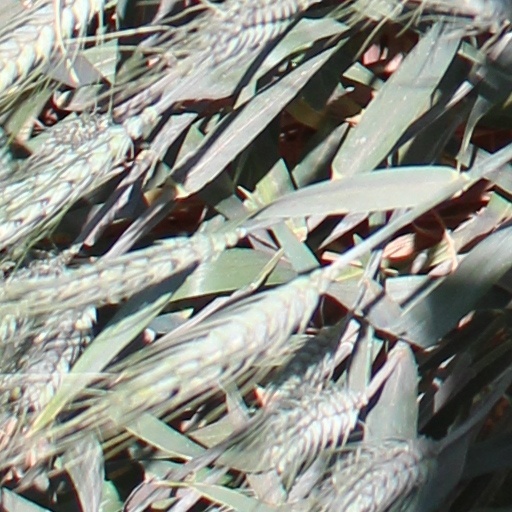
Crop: wheat